Gyoniku soseji

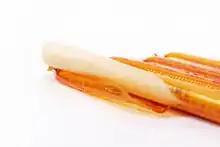
Gyoniku soseji unwrapped.

Gyoniku sausage (魚肉ソーセージ, Gyoniku sōsēji) is a Japanese fish sausage made from surimi. It is sold in a plastic casing as a snack. Gyoniku soseji is similar to the traditional fish cake, kamaboko. Gyoniku soseji and kamaboko together constitute 26% of Japanese fish consumption.